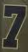
Number: 7